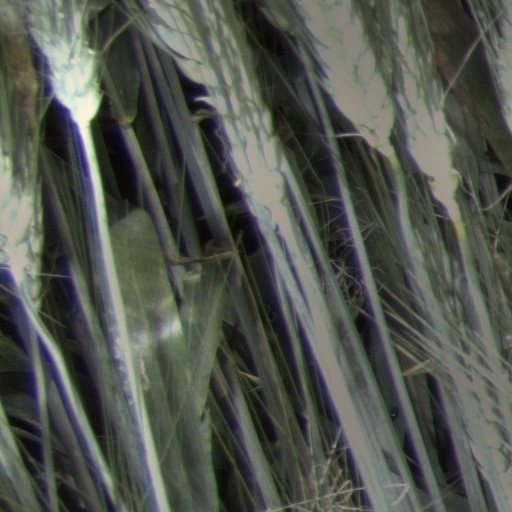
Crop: wheat